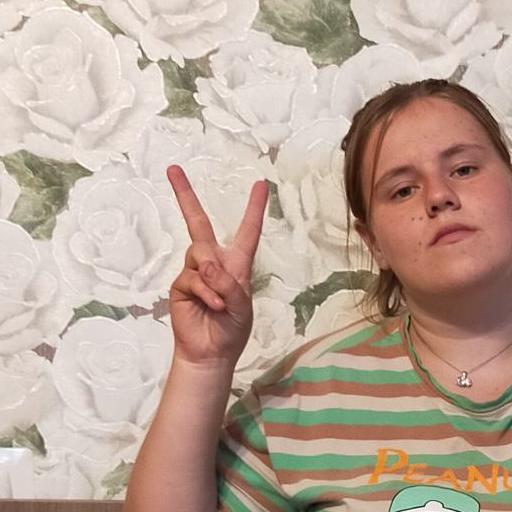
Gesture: peace